Jakob Frohschammer

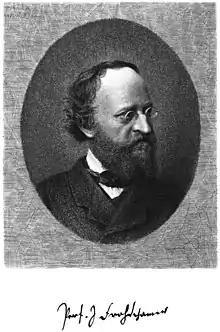

Frohschammer was born at Illkofen, which is now in the municipality of Barbing, near Regensburg. Destined by his parents for the Roman Catholic priesthood, he studied theology at Munich, but felt an ever-growing attraction to philosophy. Nevertheless, after much hesitation, he took what he himself calls the most mistaken step of his life, and in 1847 entered the priesthood. His keenly logical intellect, and his impatience of authority where it clashed with his own convictions, quite unfitted him for that unquestioning obedience which the Church demanded. It was only after open defiance of Valentin Riedel, the bishop of Regensburg, that he obtained permission to continue his studies at Munich.